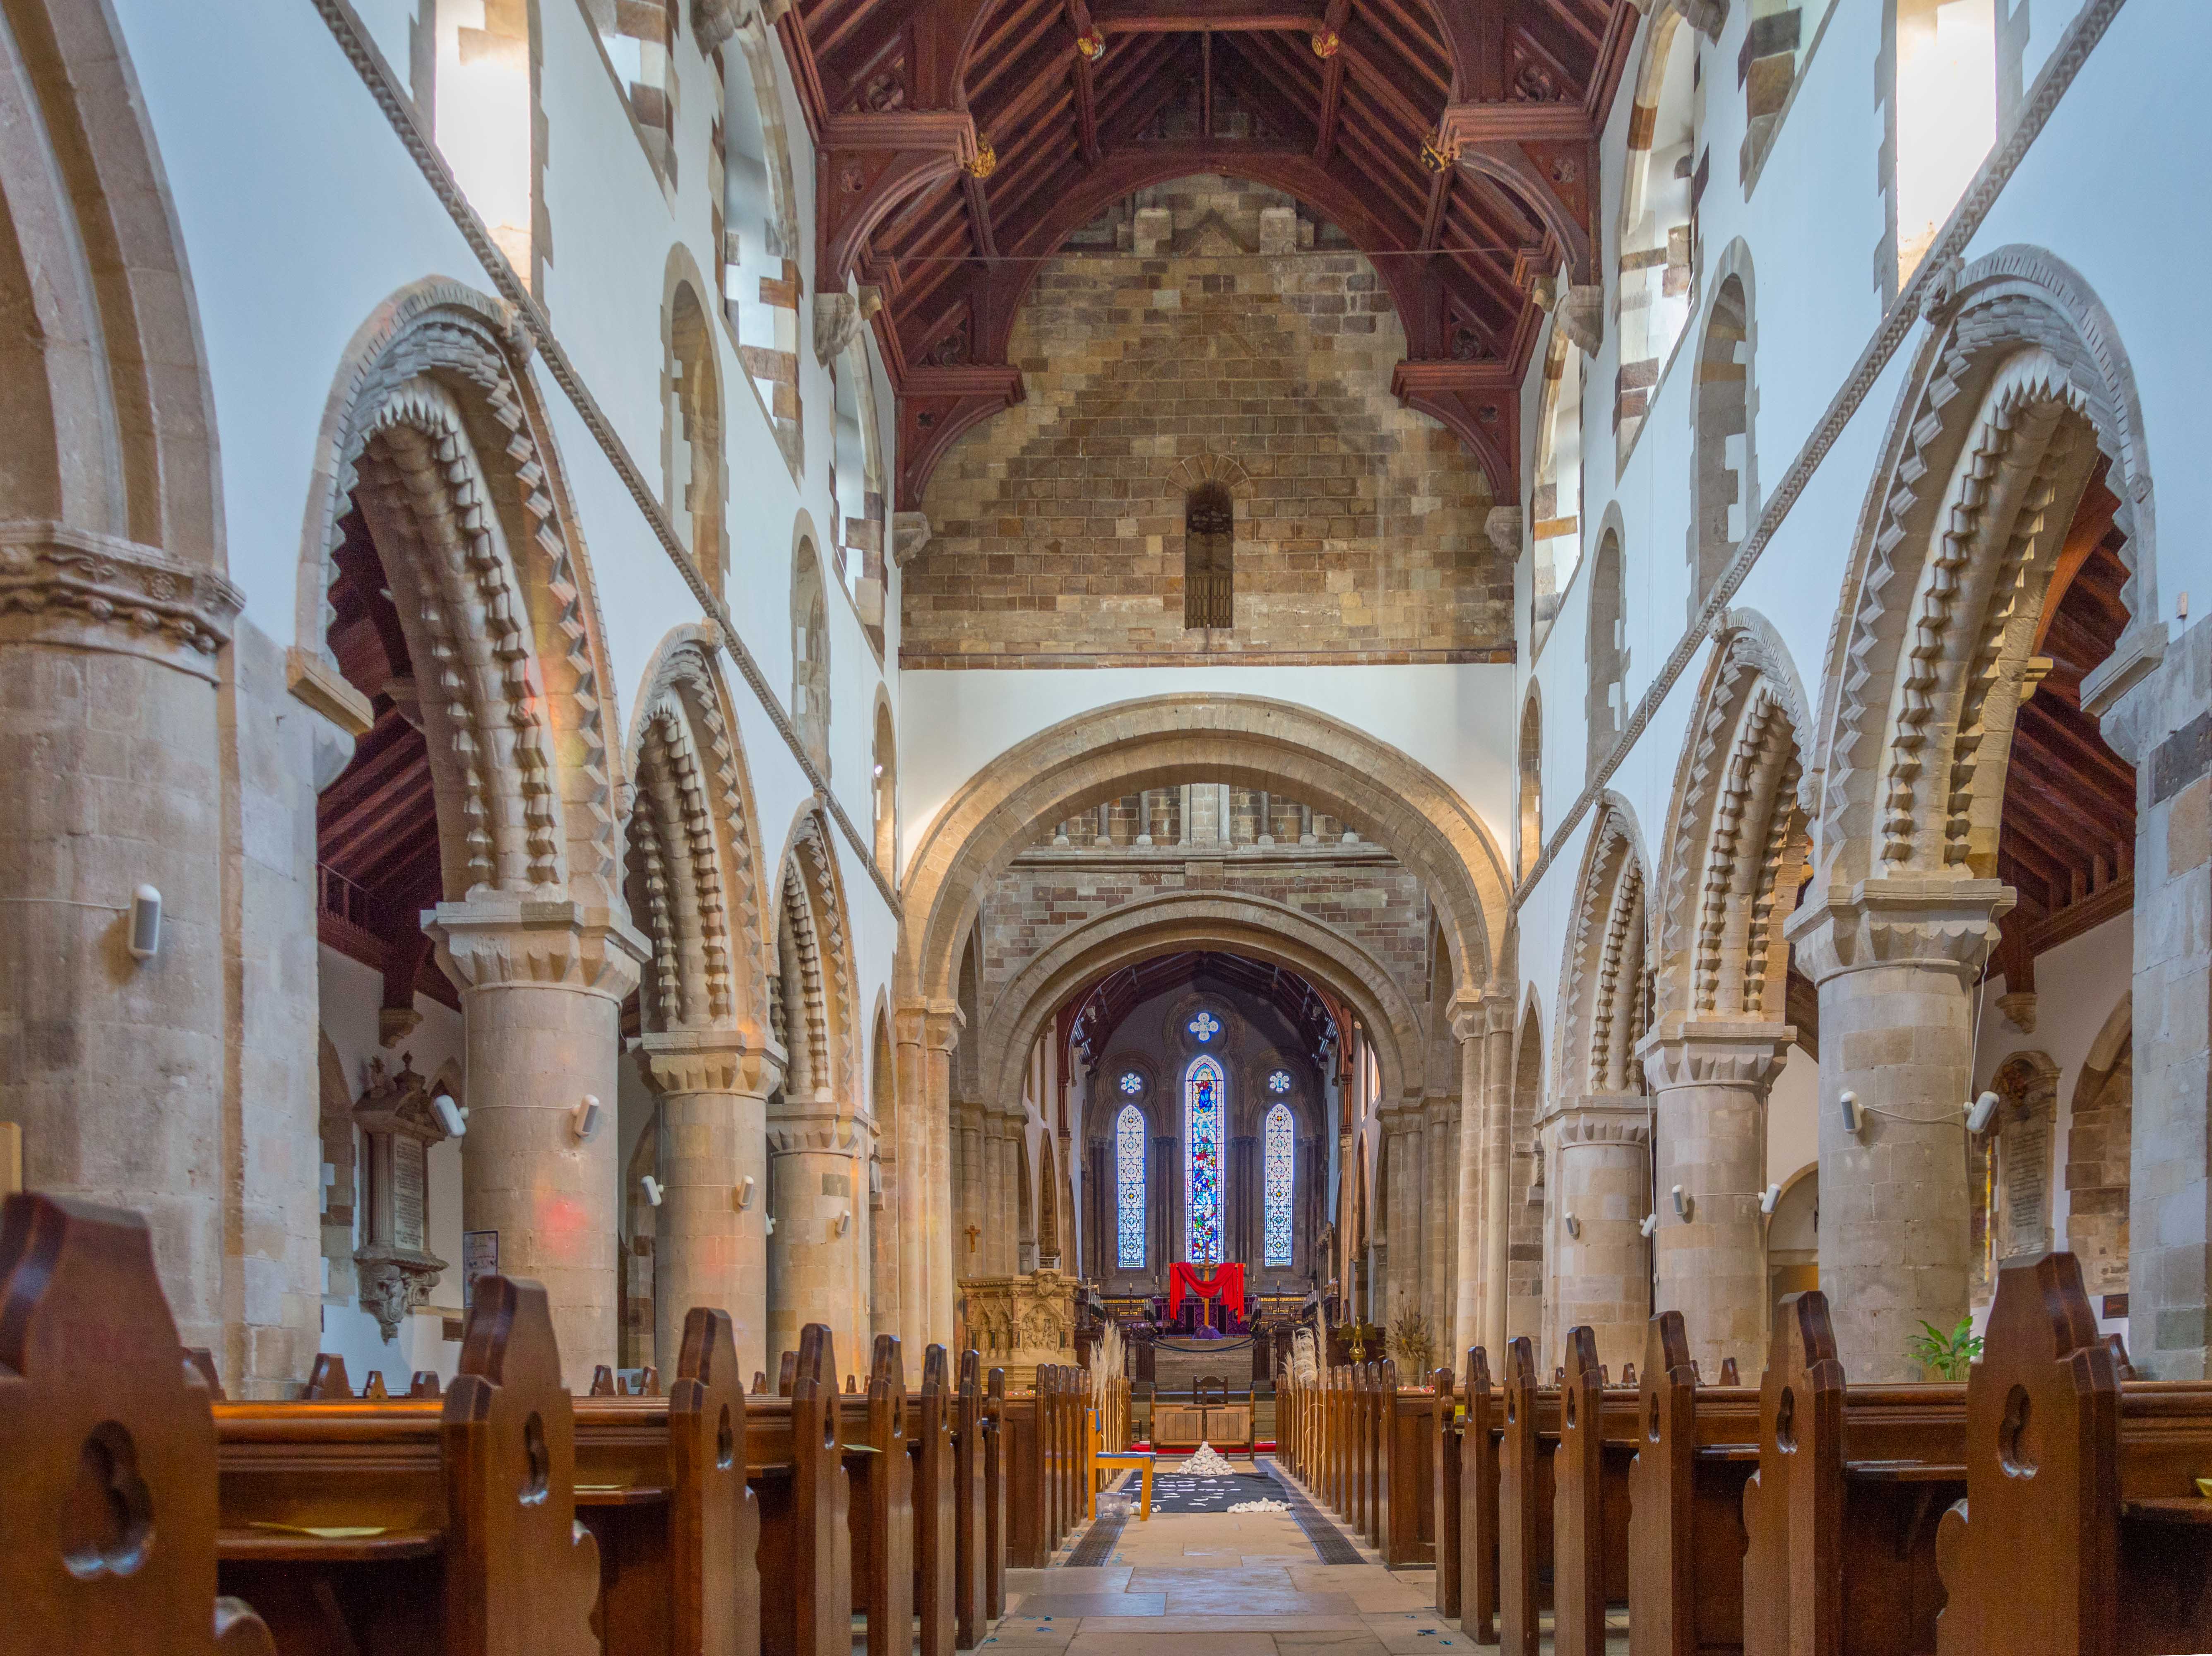
building, church, cathedral, chapel, place of worship, monastery, synagogue, minster, basilica, wimborne, byzantine architecture